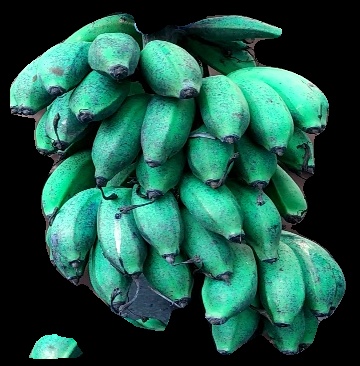
Variety: rasbale
Grade: grade3